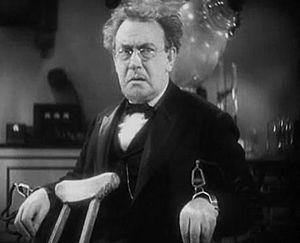
Harry Beresford, né Henry William Walter Horseley Beresford à Londres le 4 novembre 1863 et mort à Los Angeles le 4 octobre 1944, est un acteur anglais.